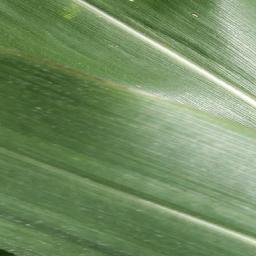
Label: Corn___healthy